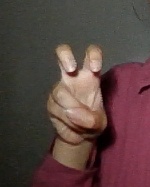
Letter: toot